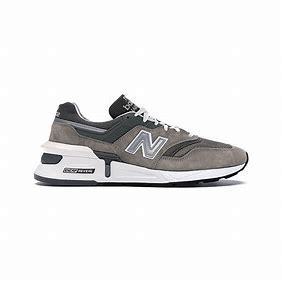
Brand: New
Model: Balance New Balance 997